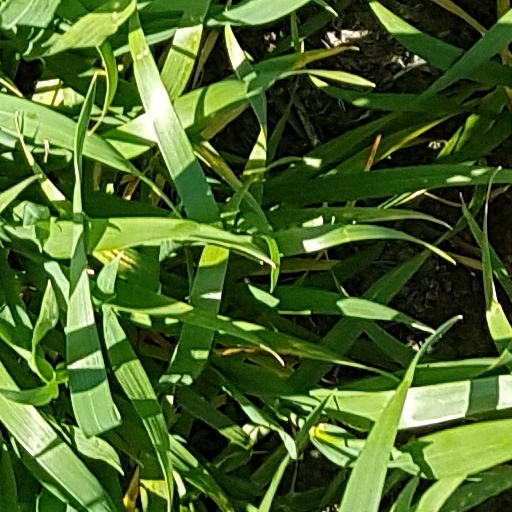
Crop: wheat